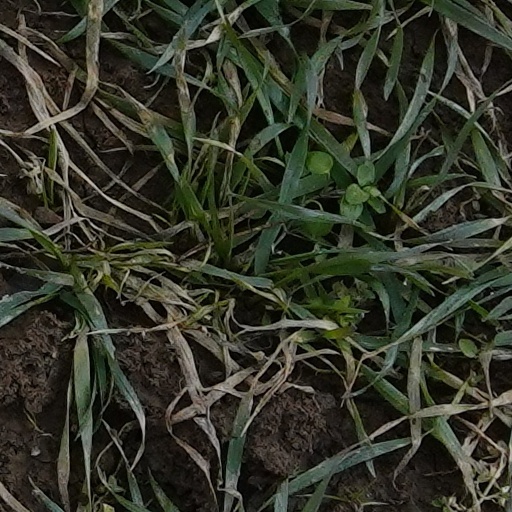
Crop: wheat